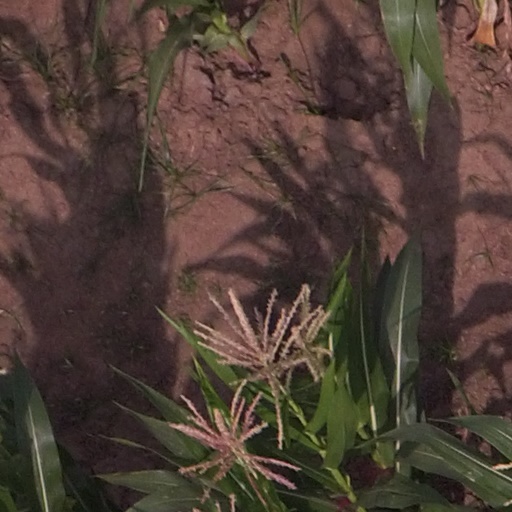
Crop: maize; corn